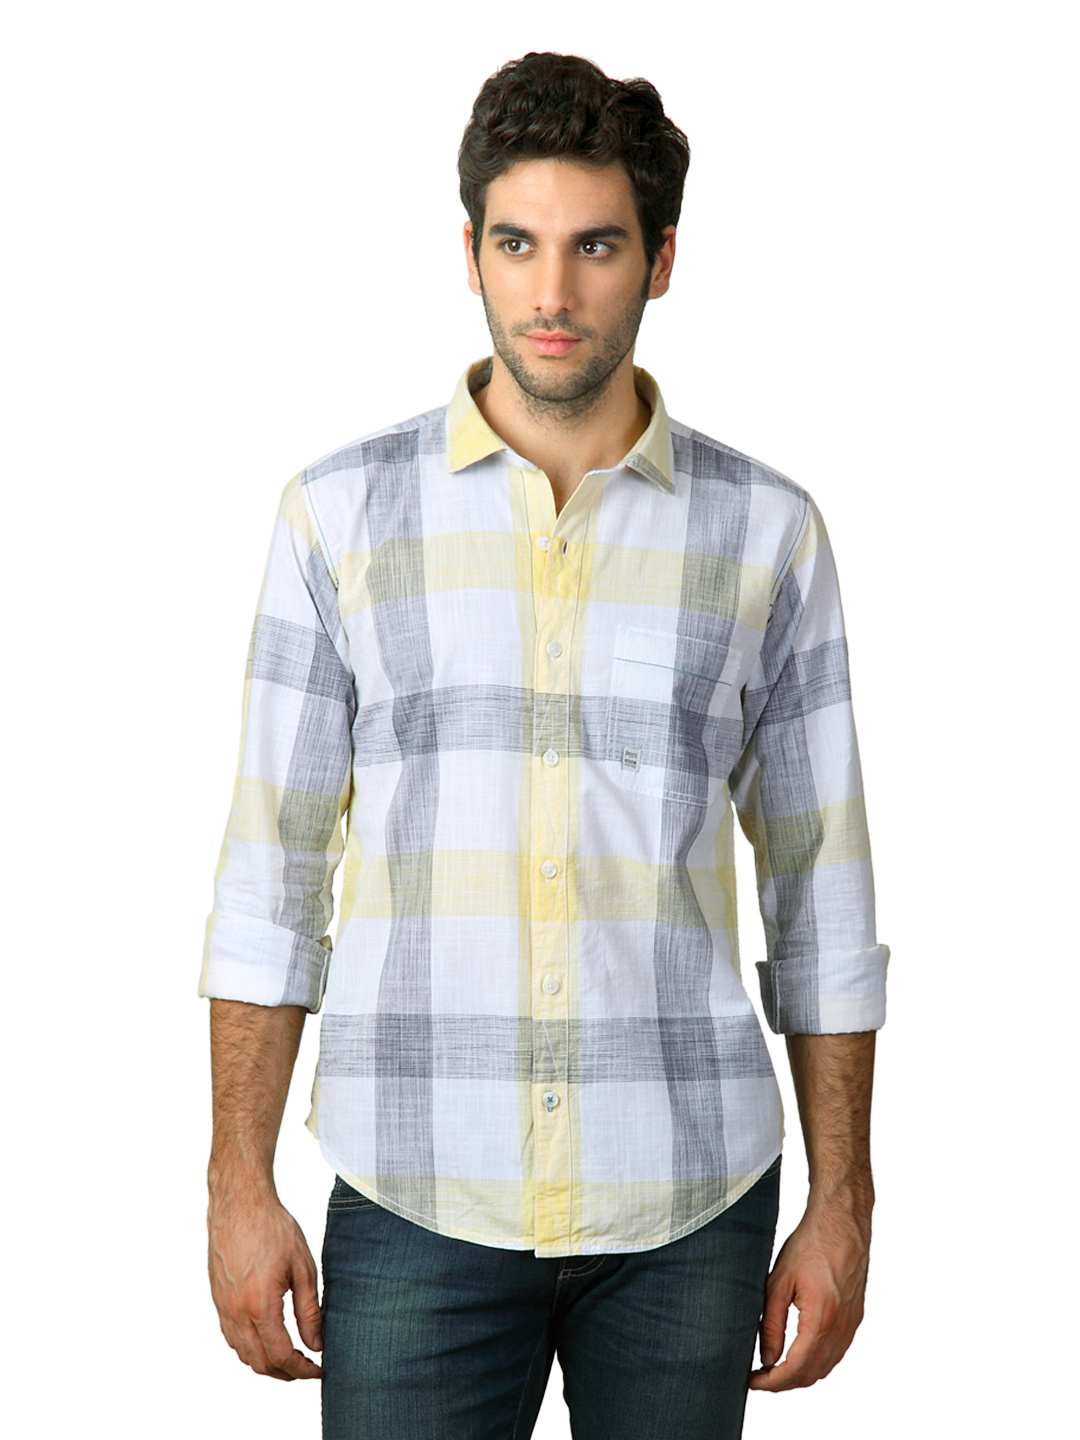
Basics Men Yellow Checked Shirt
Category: Apparel / Topwear / Shirts
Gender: Men
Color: Yellow
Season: Summer 2012
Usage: Casual